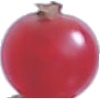
Label: redcurrant